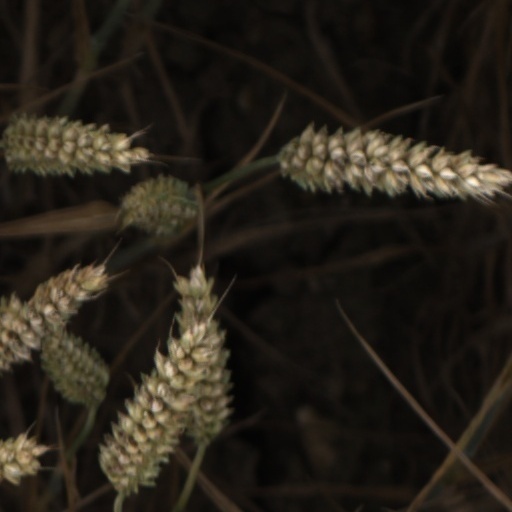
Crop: wheat